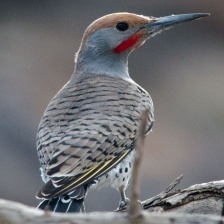
Species: GILDED FLICKER
Scientific name: COLAPTES AURATUS